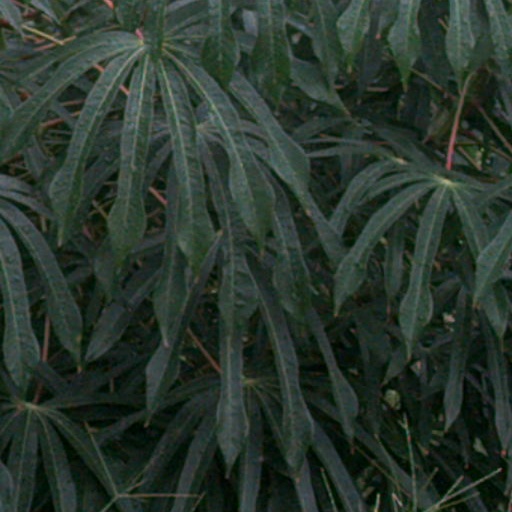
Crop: cassava